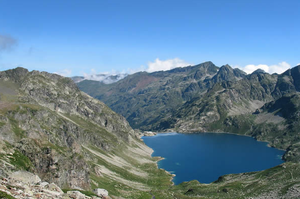
Ossaudalen / Se også
Artoustesøen i den højeste del af Ossaudalen
Ossaudalen er en dal på nordsiden af Pyrenæerne. Den ligger i departementet Pyrénées-Atlantiques og dermed i regionen Aquitaine. Indbyggerne kaldes ossalois.